History of Stroud Green

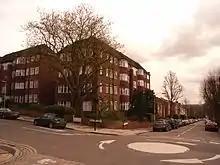
The site of the Stroud Green Congregational church at the crossing of Granville Road and Mount View Road, as seen in March 2008

Designed in a 13th-century style by B. E. Ferrey (son of the more well known architect Benjamin Ferrey), it was of brick with stone dressings and had a nave, south aisles, transepts, vestry, south porch, and west spirelet.